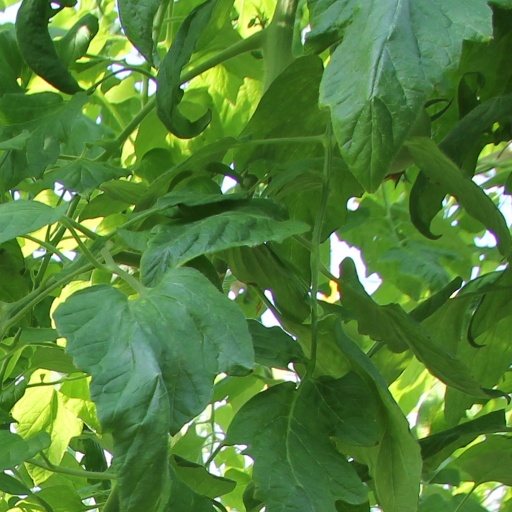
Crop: tomato